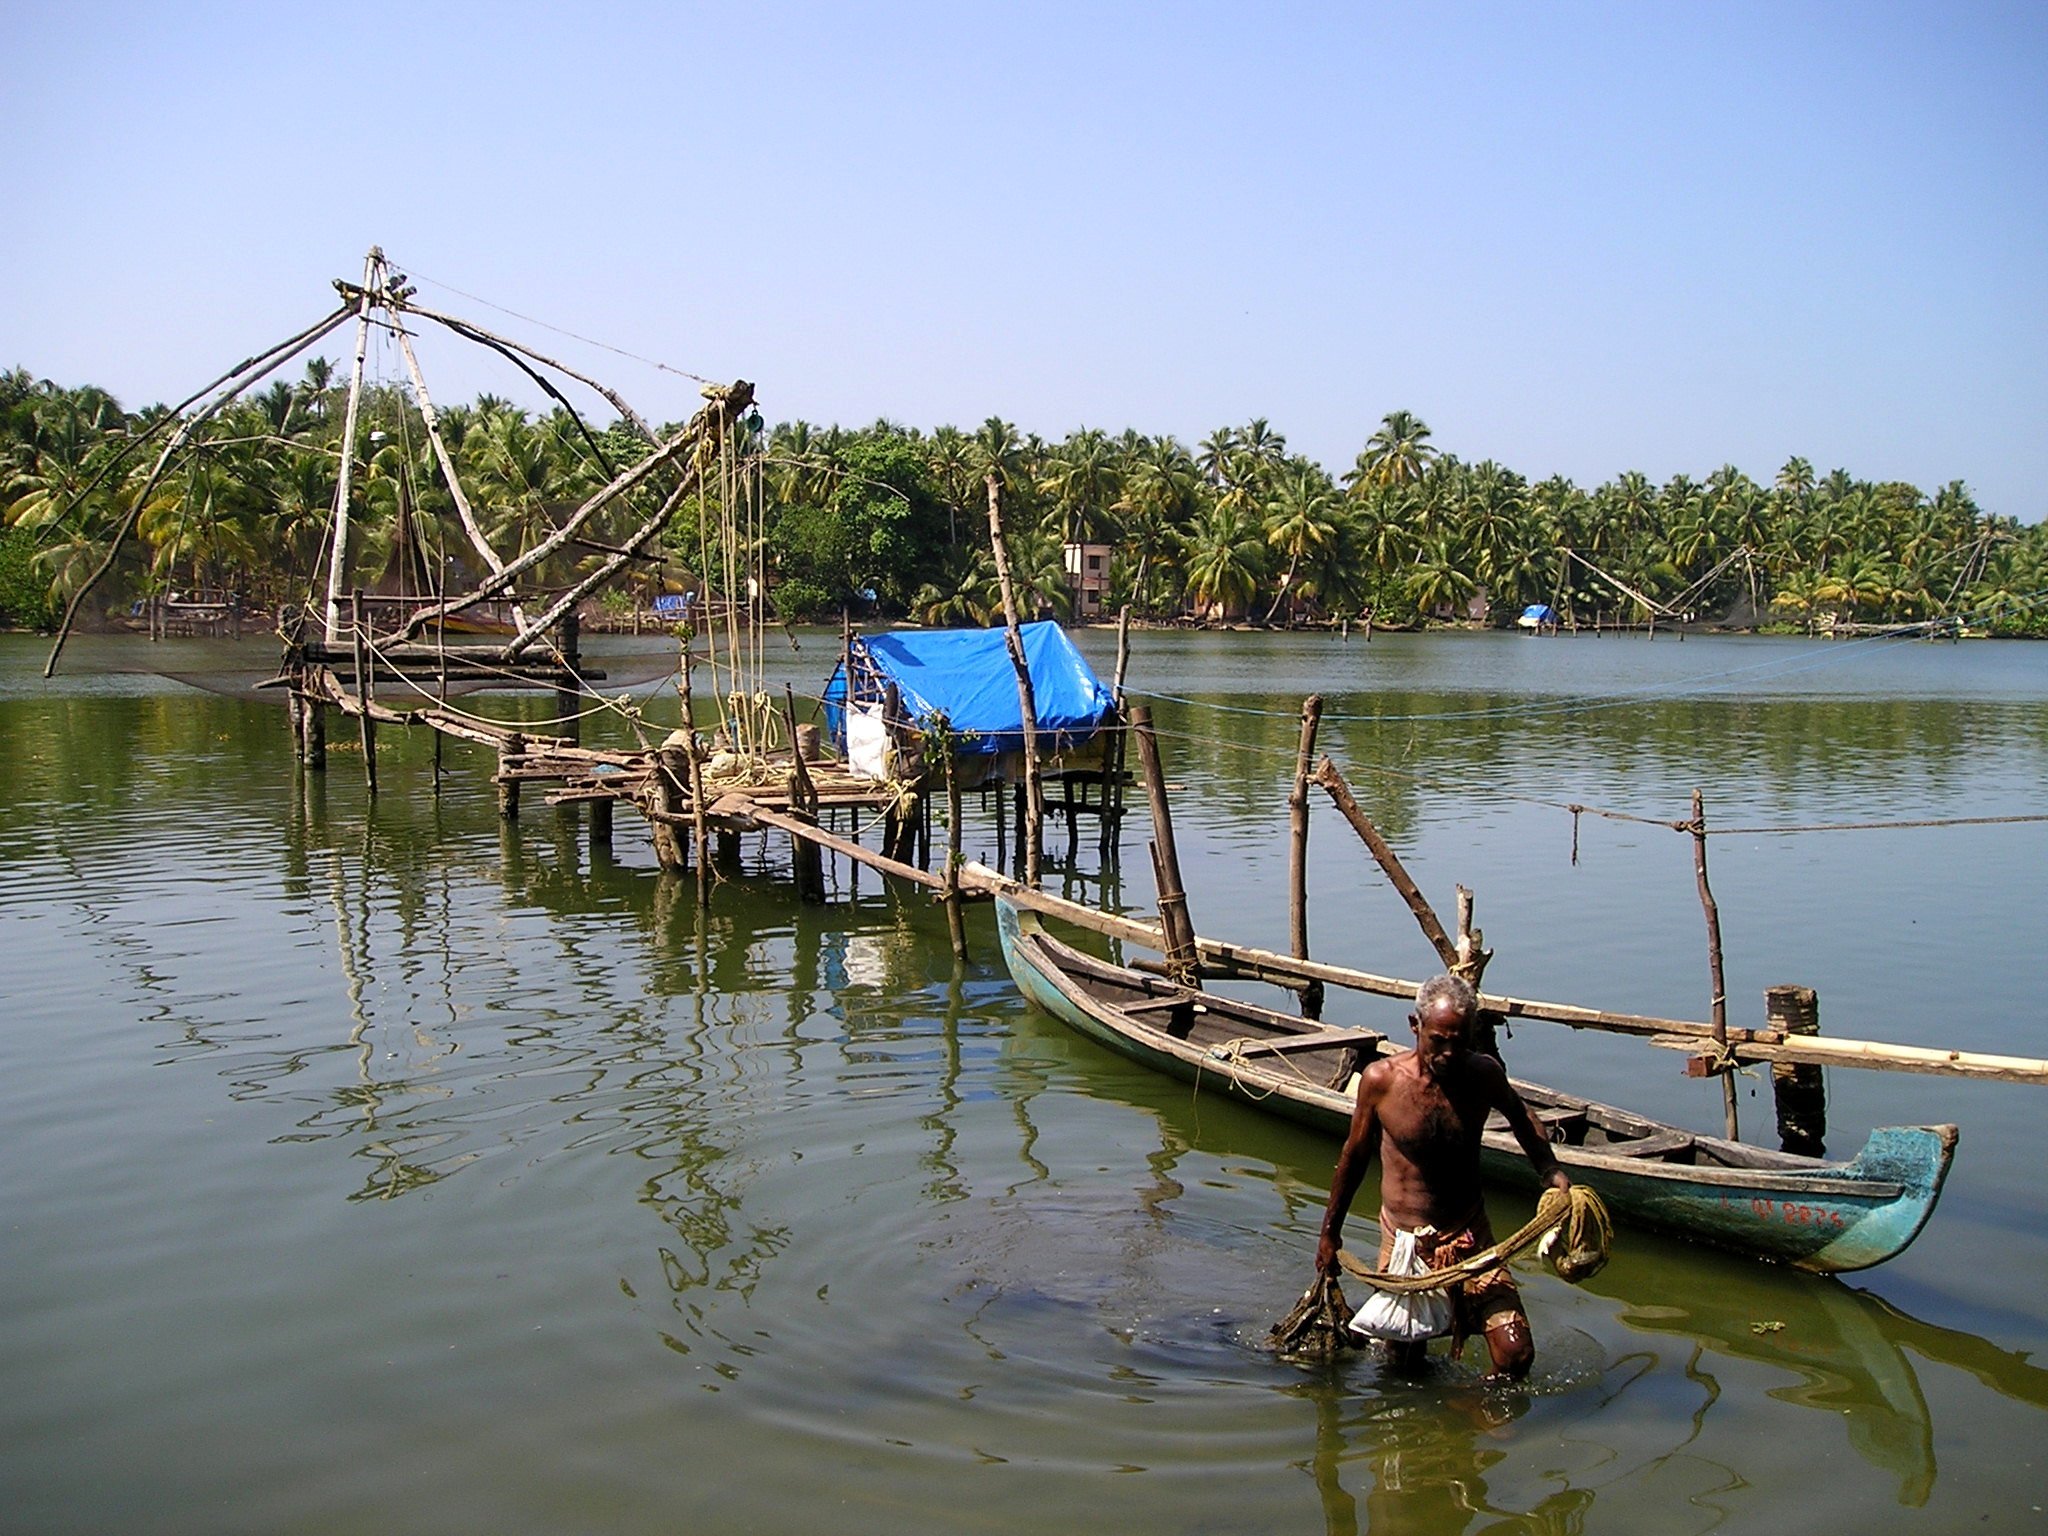
sea, water, boat, river, vacation, web, vehicle, bay, jetty, fish, boating, india, watercraft, fischer, kerala, watercraft rowing